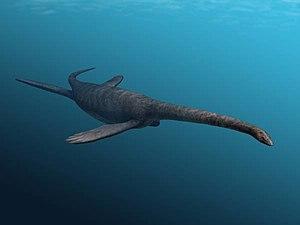
Yunguisaurus est un genre éteint de reptiles marins sauroptérygiens du clade des pistosauriens, un groupe qui englobe les célèbres plésiosauriens.